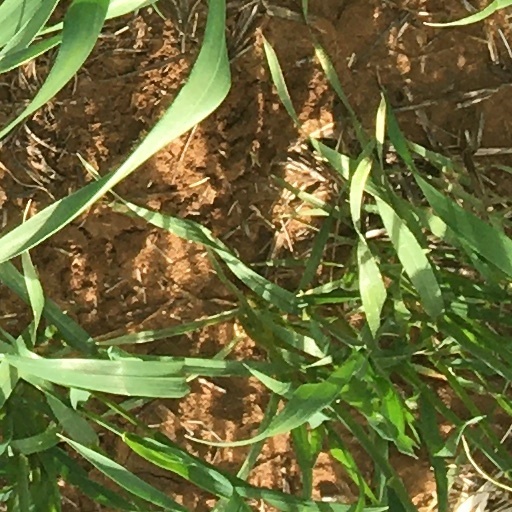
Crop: wheat